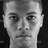
Emotion: neutral